Cyprus Airways Flight 284

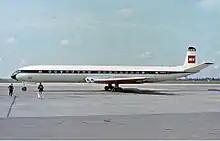
A de Havilland DH.106 Comet 4B, similar to the crashed aircraft

Cyprus Airways Flight 284 was a de Havilland Comet that exploded during a flight to Nicosia International Airport on 12 October 1967 after a bomb was detonated in the cabin. The airliner crashed in the Mediterranean Sea and all 66 passengers and crew members on board were killed.